Describe the emotion expressed in this image:  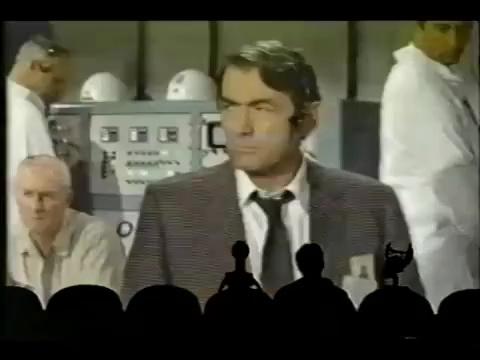
This person displays Fear, valence and arousal with low intensity.